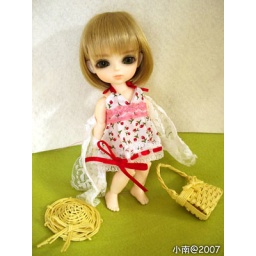
Handmade dress, hat &amp;amp; bag in 2007